Collaboration tool

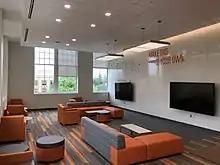
A room designed to encourage collaboration.

Shared whiteboards give its users the capability to work efficiently on a task through a web-based platform. They can be used for informal discussions and also for communications that need structure, involve drawing or are in general more sophisticated. This might also be very useful in to realise virtual classrooms.